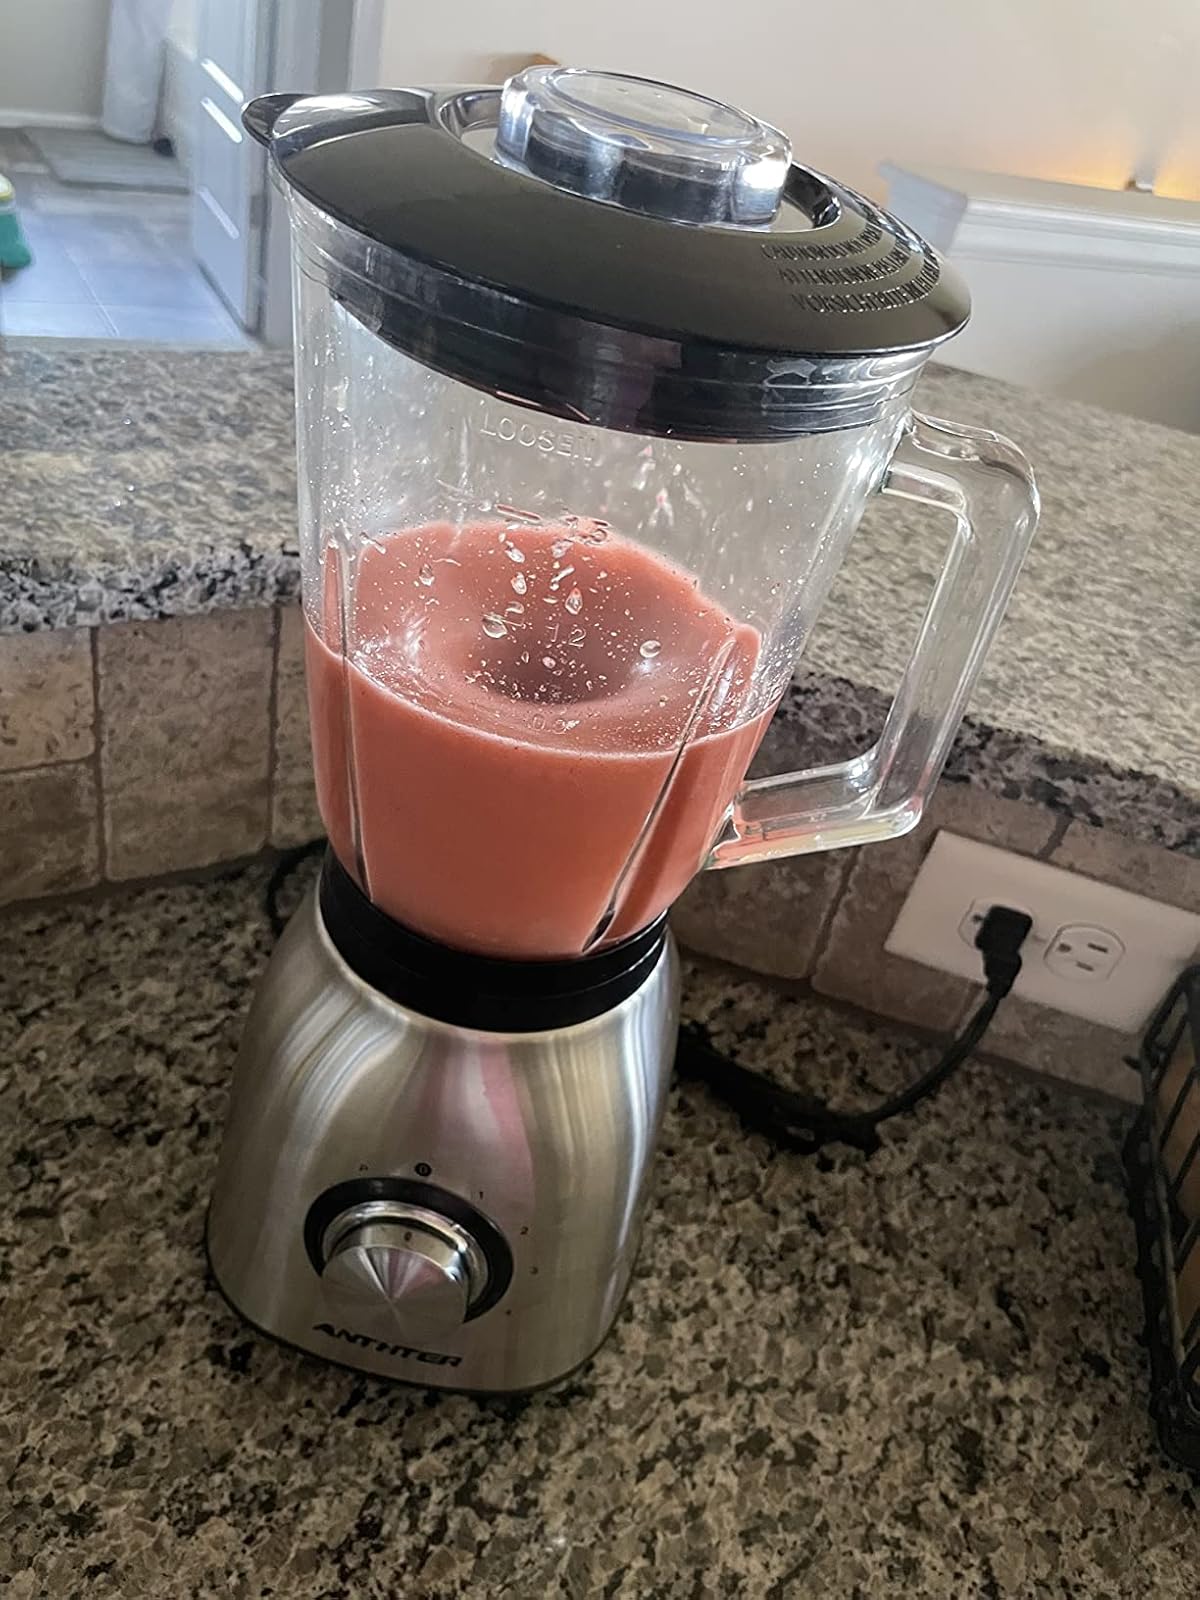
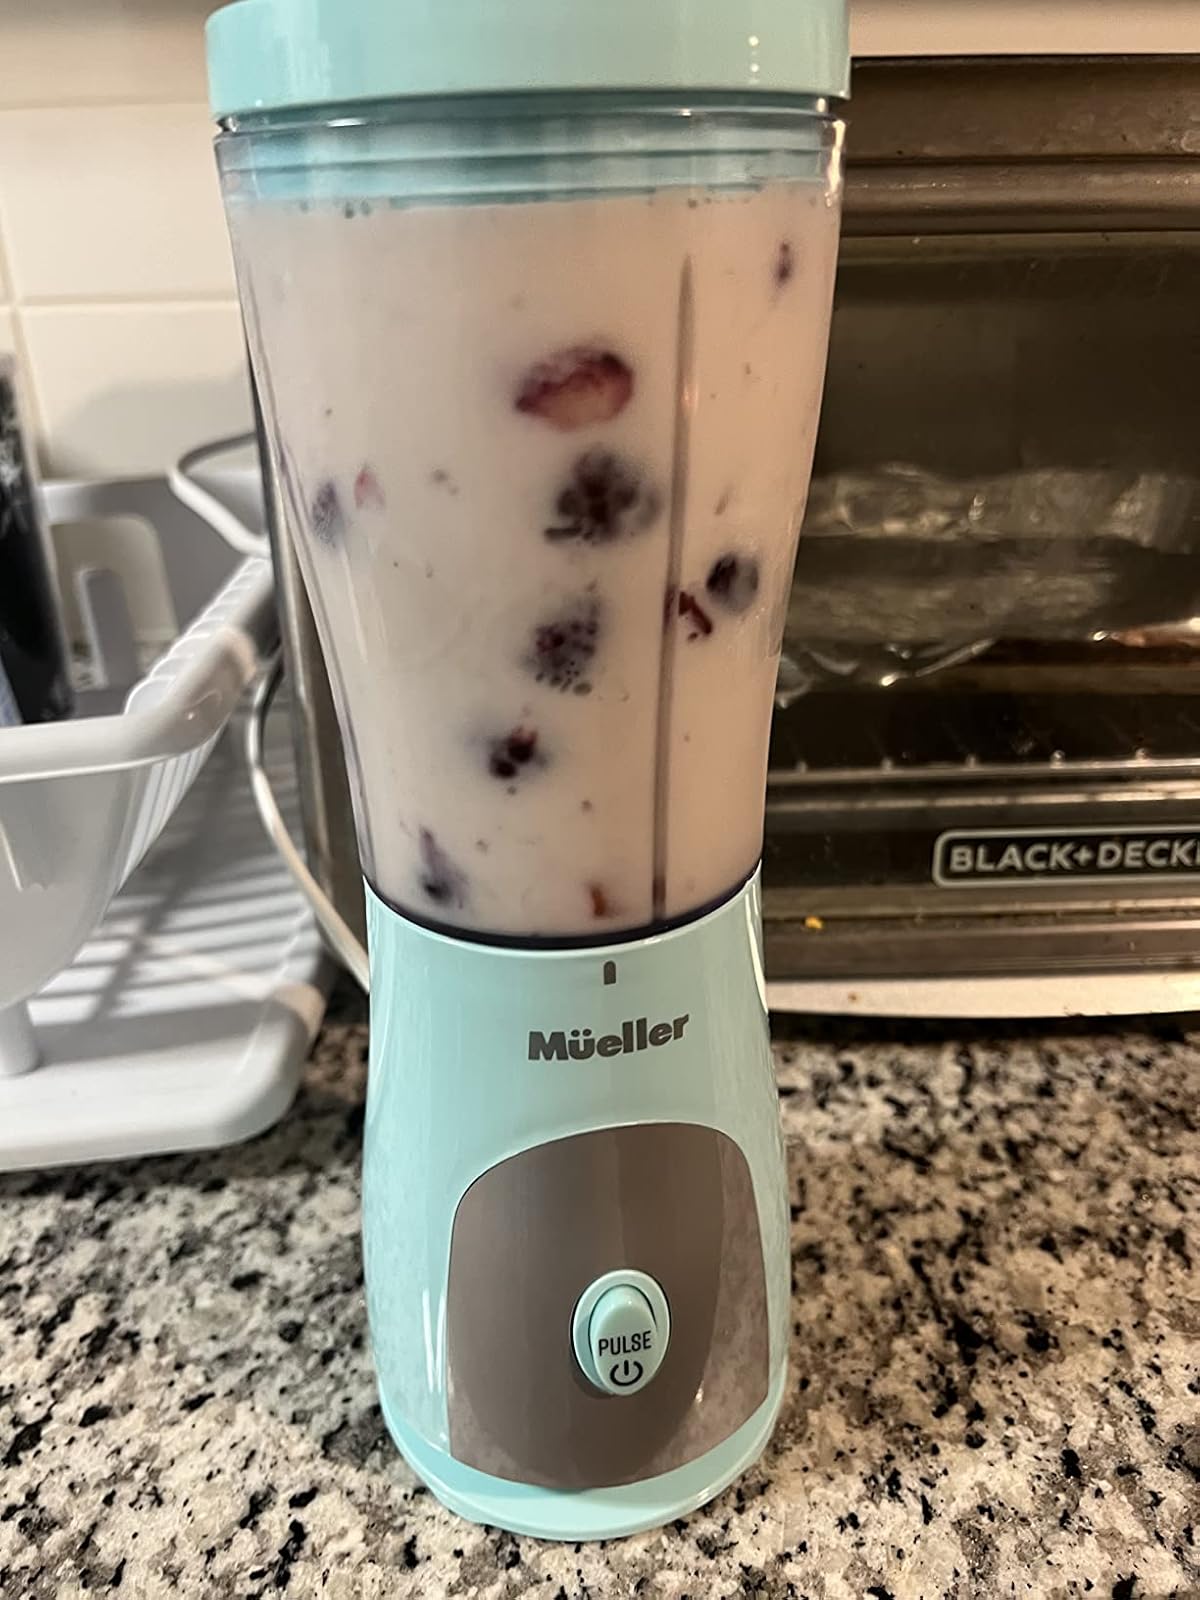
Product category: items_blender
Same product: no